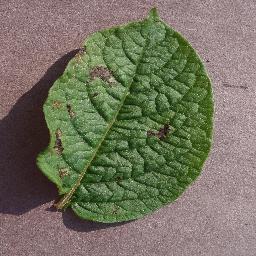
Label: Potato___Late_blight